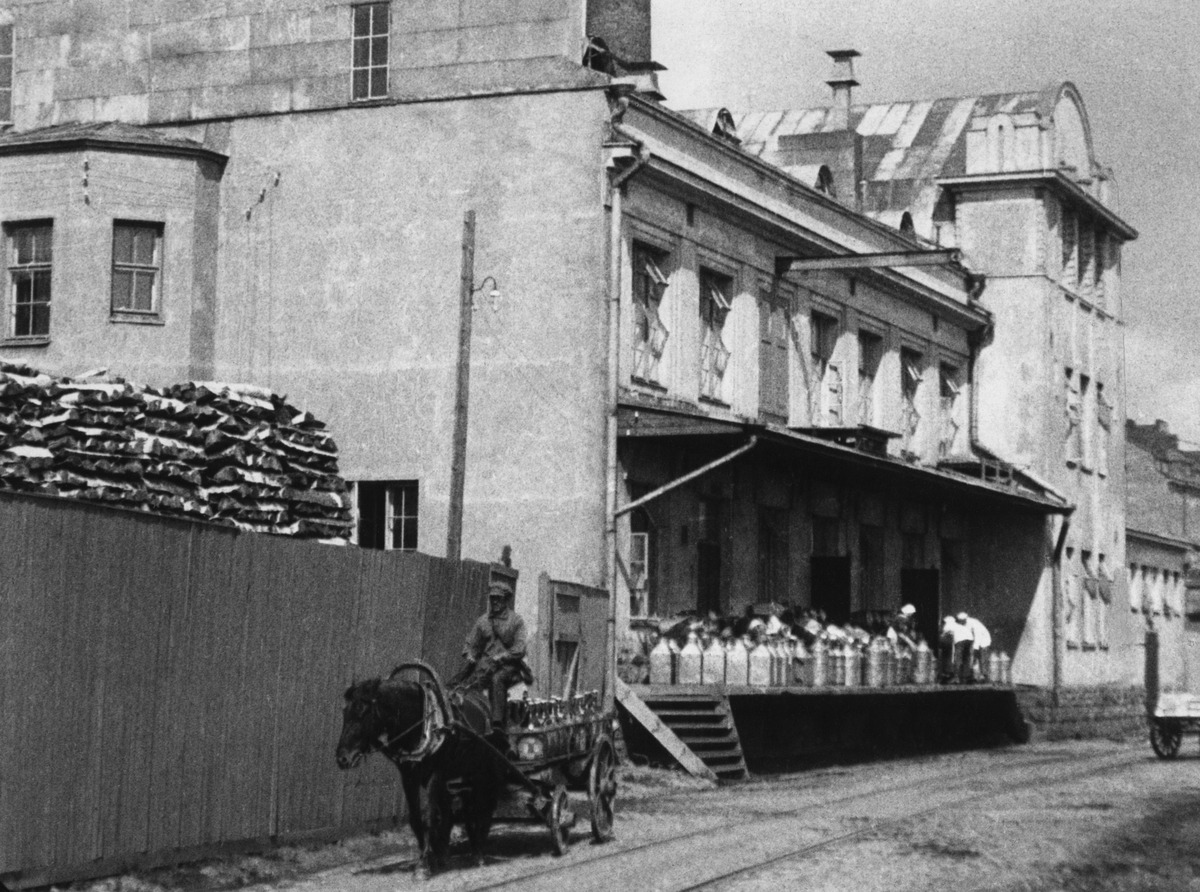
Hevosvaunut ja lastauslaituri Elannon meijerin edustalla Sörnäisissä, Itäinen Viertotie 11-13
sisällön kuvaus: Hevosvaunut ja lastauslaituri Elannon meijerin edustalla Sörnäisissä, Itäinen Viertotie 11-13. mustavalkoinen
Ajankohta: kuvausaika 1910 - 1920 -luku
Paikka: Suomi, Uusimaa, Helsinki, Sörnäinen Helsinki, Hämeentie 11-13, Kaikukatu 2
Aiheet: Osuusliike Elanto, meijeri, elintarviketeollisuus maitotalous, osuustoiminta, hevosajoneuvot, teollisuus, rakennukset teollisuusrakennukset